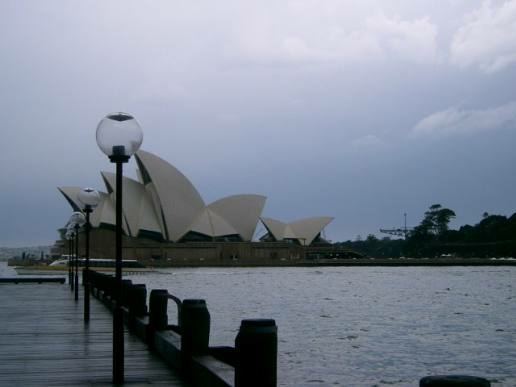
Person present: No